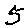
Label: 5